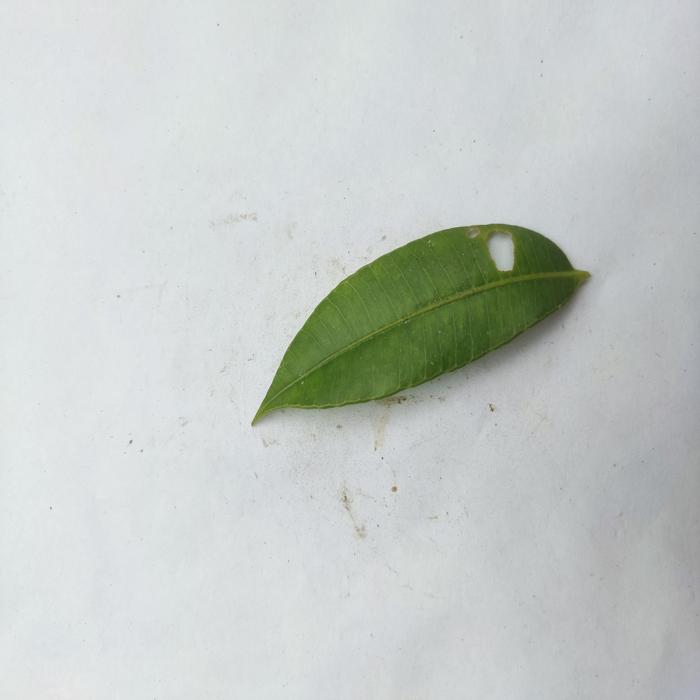
Crop: Hog Plum
Leaf condition: Anthracnose